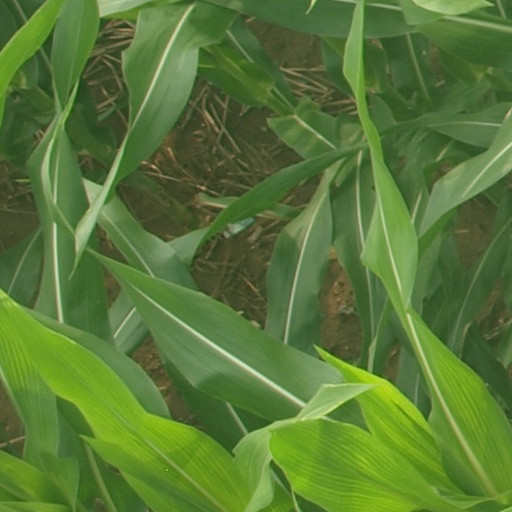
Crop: maize; corn